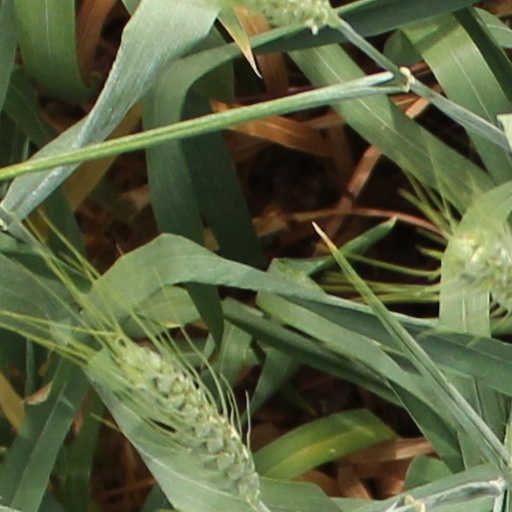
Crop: wheat